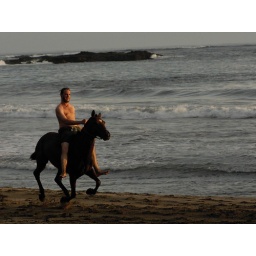
Canter at the beach in Costa Rica - horse and rider in the surf. Strandgalopp in Costa Rica - Pferd und Reiter in den Wellen.